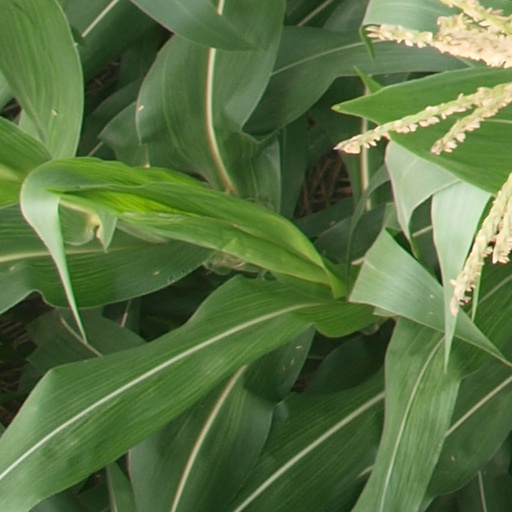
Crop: maize; corn